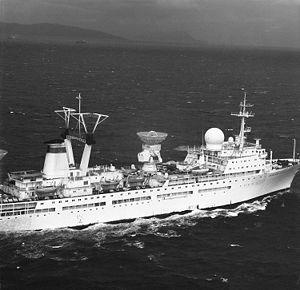
L' Akademik Sergey Korolev était un bâtiment d'essais et de mesures de la soi-disant flotte cosmique de l'ancienne Union soviétique. Il avait été construit en 1970 pour soutenir le programme spatial soviétique. Nommé en l' honneur de Sergueï Korolev, ingénieur en chef des fusées et concepteur soviétique lors de la course à l'espace entre les États-Unis et l' Union soviétique dans les années 1950 et 1960, le navire a également mené des recherches sur l'aéronomie et sur l'espace.